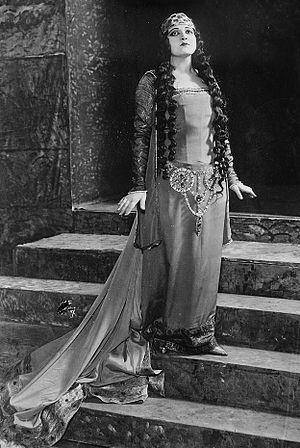
Sophia Cecelia Kalos dite Maria Callas est une cantatrice grecque née le 2 décembre 1923 à New York et morte le 16 septembre 1977 à Paris.
Rosa Melba Ponzillo, dite Rosa Ponselle, née le 22 janvier 1897 à Meriden et morte le 25 mai 1981 à Baltimore, est une soprano américaine d'origine italienne.